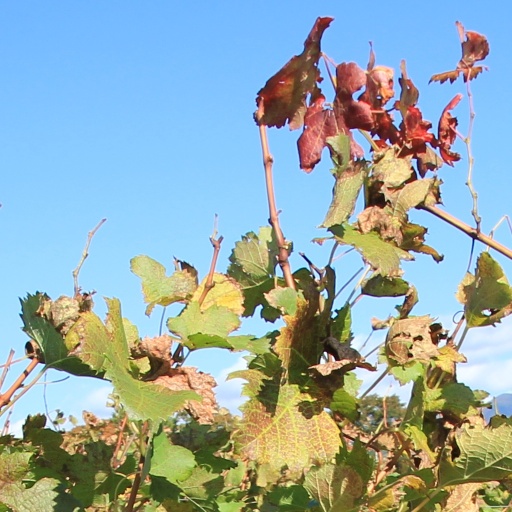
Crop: grape